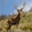
Label: deer